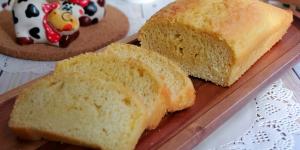
bizcocho de leche